Takatori Station (Hyōgo)

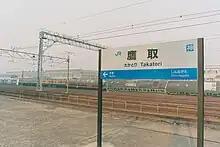
A train knocked over at Takatori Station after The Great Hanshin Earthquake in 1995

Station numbering was introduced in March 2018 with Takatori being assigned station number JR-A66.